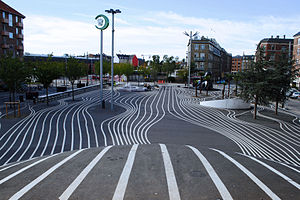
Superkilen
Superkilen på Nørrebro i København.
Superkilen er en offentlig park på Ydre Nørrebro i København, der åbnede den 22. juni 2012. Parken er designet af Superflex i samarbejde med Bjarke Ingels Group og det tyske landskabsarkitektfirma Topotek1.